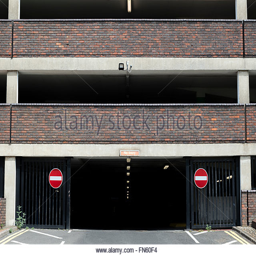
looking at the exit and levels of multistory car park